Miami County Courthouse (Ohio)

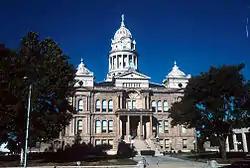
Taken May 2000

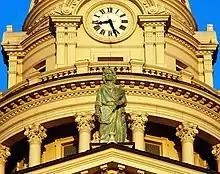
Detail of the western clock face and the statue representing agriculture

The Miami County Courthouse is an historic building in Troy, Ohio, United States. Built from 1885 to 1888, it was designed by noted Ohio (and later New York) architect Joseph W. Yost, who also designed the similar Belmont County Courthouse built at the same time in St. Clairsville. It has high arched windows and Corinthian columns supporting the outthrust corners and main entrance. A flight of stairs runs to the main entrance. The central pediment rests on an arch supported by Corinthian columns. The corners of the building thrust out and support a pediment, on top of each rests a tower crowned with an urn-shaped finial. A central tower rises from the middle of the building supporting the clock tower and dome, and a statue of justice stands at the very top.